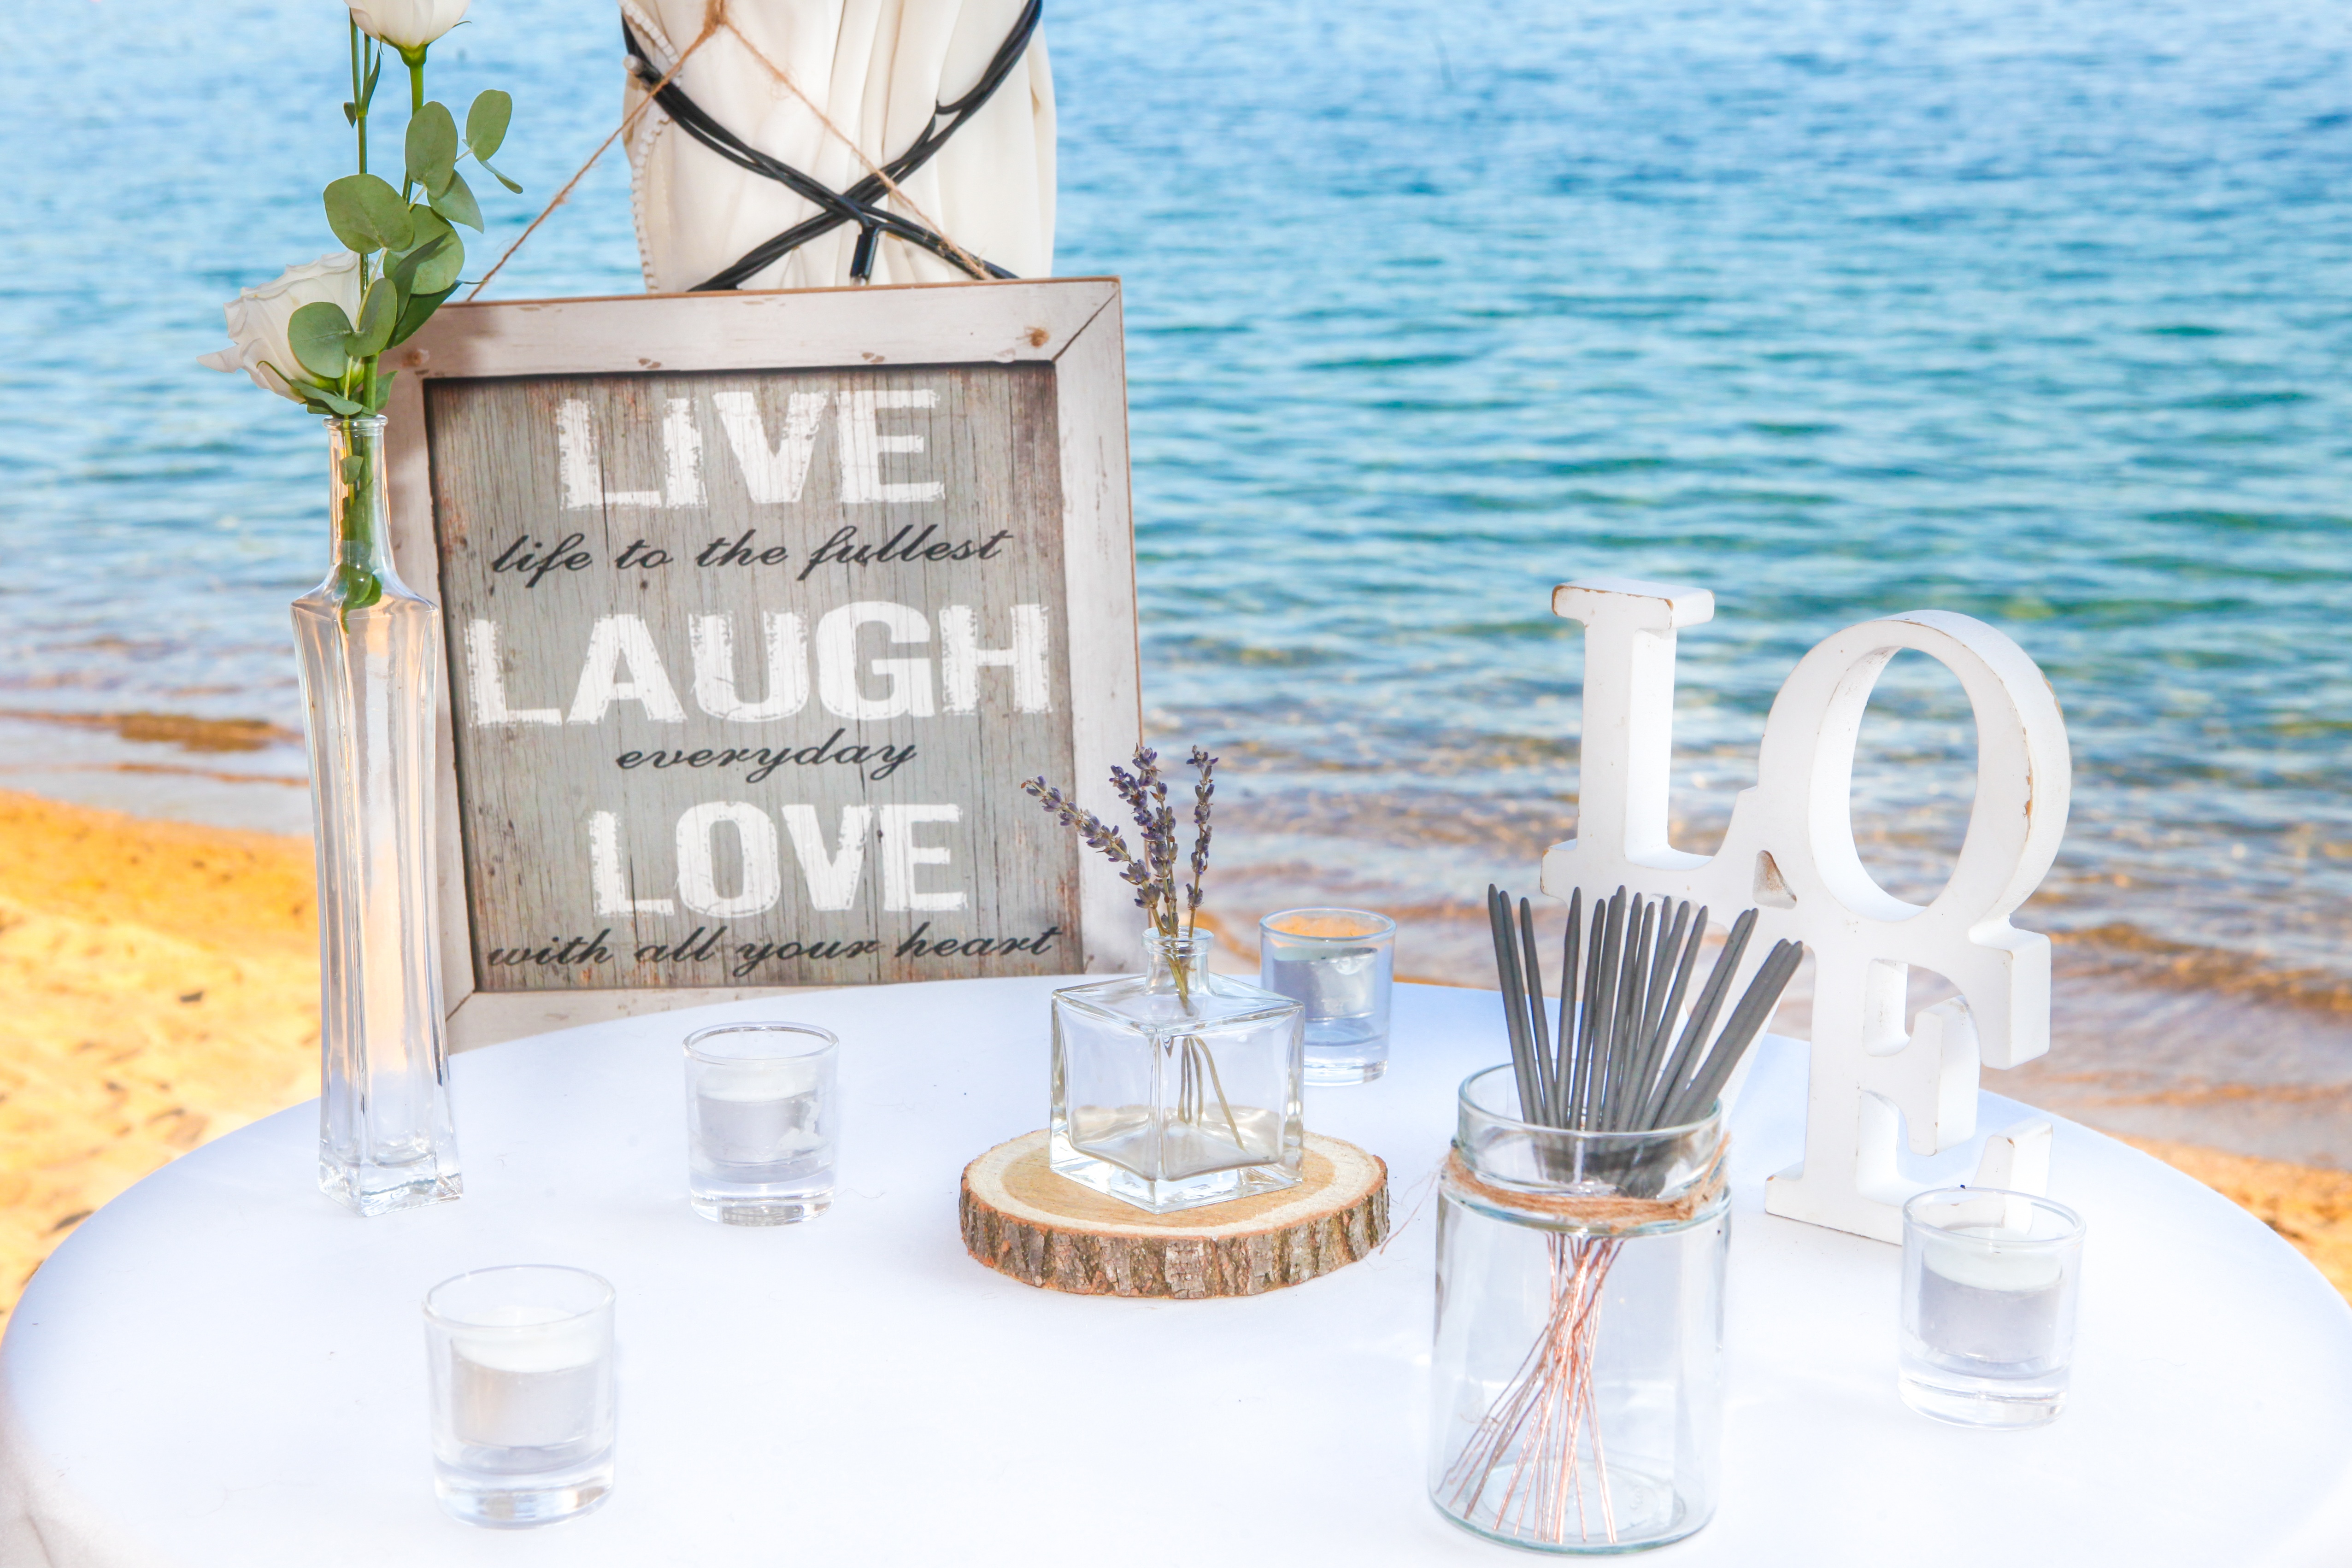
glass, lighting, drinkware